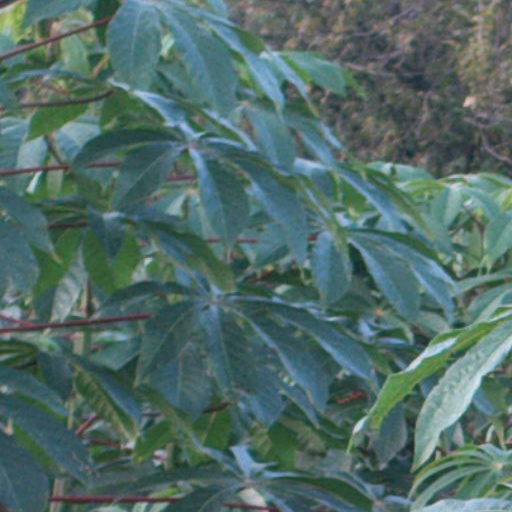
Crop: cassava